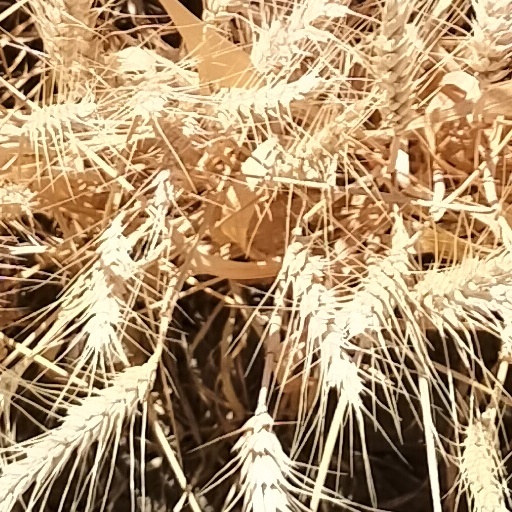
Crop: wheat